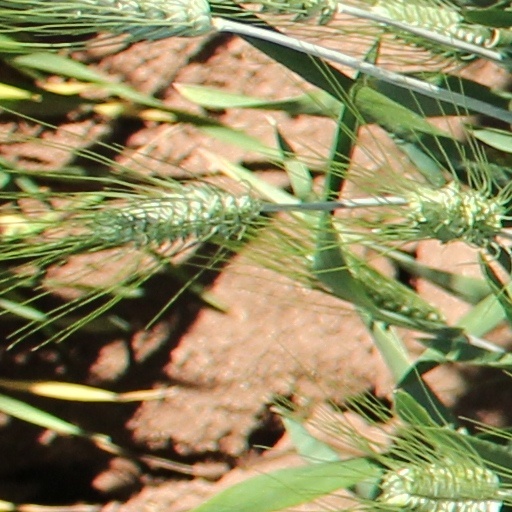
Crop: wheat